University of Waterloo

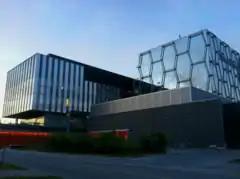
The university's institutes for both nanotechnology and quantum computing are in the Mike & Ophelia Lazaridis Quantum-Nano Centre.

The University of Waterloo is a member of the U15, a group that represents 15 Canadian research universities. In 2018, Research Infosource ranked Waterloo 12th on their list of top 50 Canadian research universities, with a sponsored research income (external sources of funding) of $189.333 million in 2017. In the same year, the university's faculty averaged a sponsored research income of $163,100, while graduate students averaged a sponsored research income of $34,700. Research funds comes from private, and public sources. In 2019, the university has received over C$15 million in research funding from Huawei.